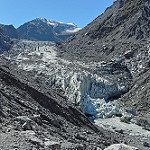
Scene: Outdoor